Density estimation

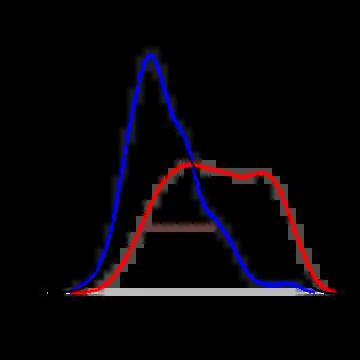
Estimated density of "p" (glu diabetes=1) (red), "p" (glu diabetes=0) (blue), and "p" (glu) (black)

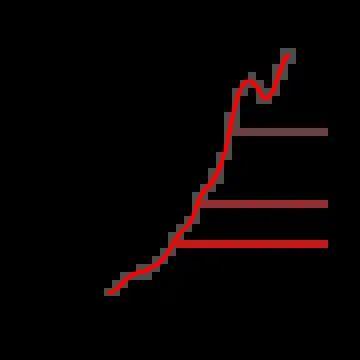
Estimated probability of "p"(diabetes=1 glu)

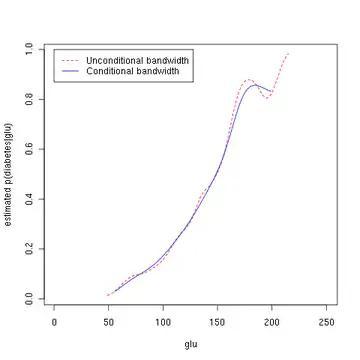
Estimated probability of "p" (diabetes=1 glu)

We will consider records of the incidence of diabetes. The following is quoted verbatim from the data set description: